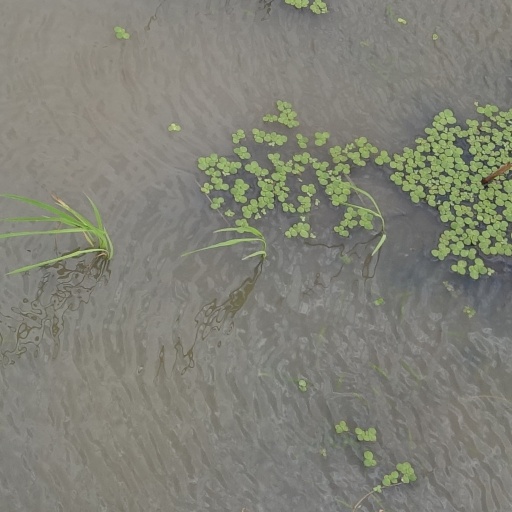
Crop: rice